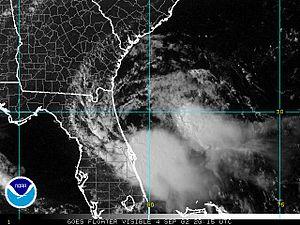
Edouard est la cinquième tempête tropicale de la saison. Il est également le premier d'une série de huit cyclones tropicaux qui se formeront durant le mois de septembre, un nouveau record face à la Saison cyclonique 2000 dans l'océan Atlantique nord, qui sera égalé en 2007. Edouard a une origine non tropicale, et parviendra à se développer dans un environnement qui ne lui est pas particulièrement favorable. Il touchera la Floride, avant d'être absorbé par Fay.